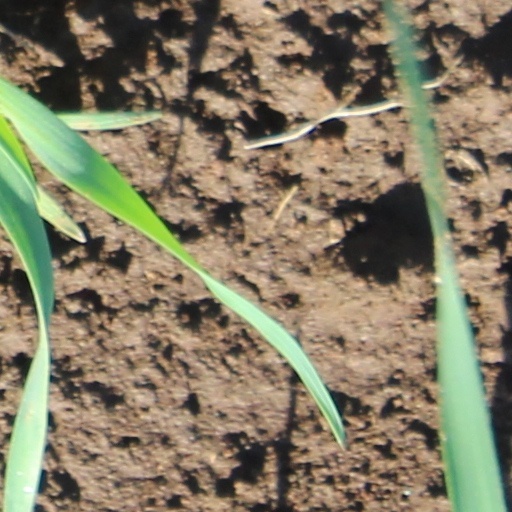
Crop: wheat